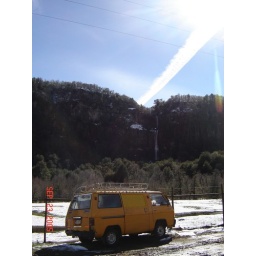
there is a huge waterfall in the back behind the yellow van